N30 road (Ireland)

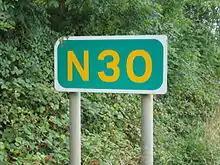
Route marker

When the national roads system was introduced in 1977, the N30 route was originally designated as the N79 national secondary road, and the N9 national primary road became the main Dublin–Waterford road. The former sections of the T7 trunk road running from Dublin to Enniscorthy and from Waterford to New Ross became part of the N11 Dublin–Wexford road, and the N25 Cork–Rosslare Harbour road.